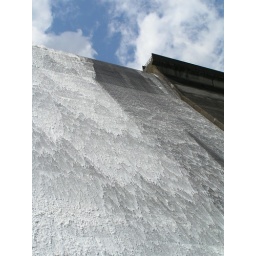
In stead of water falling from the sky the water is falling over the dam and from a blue sky